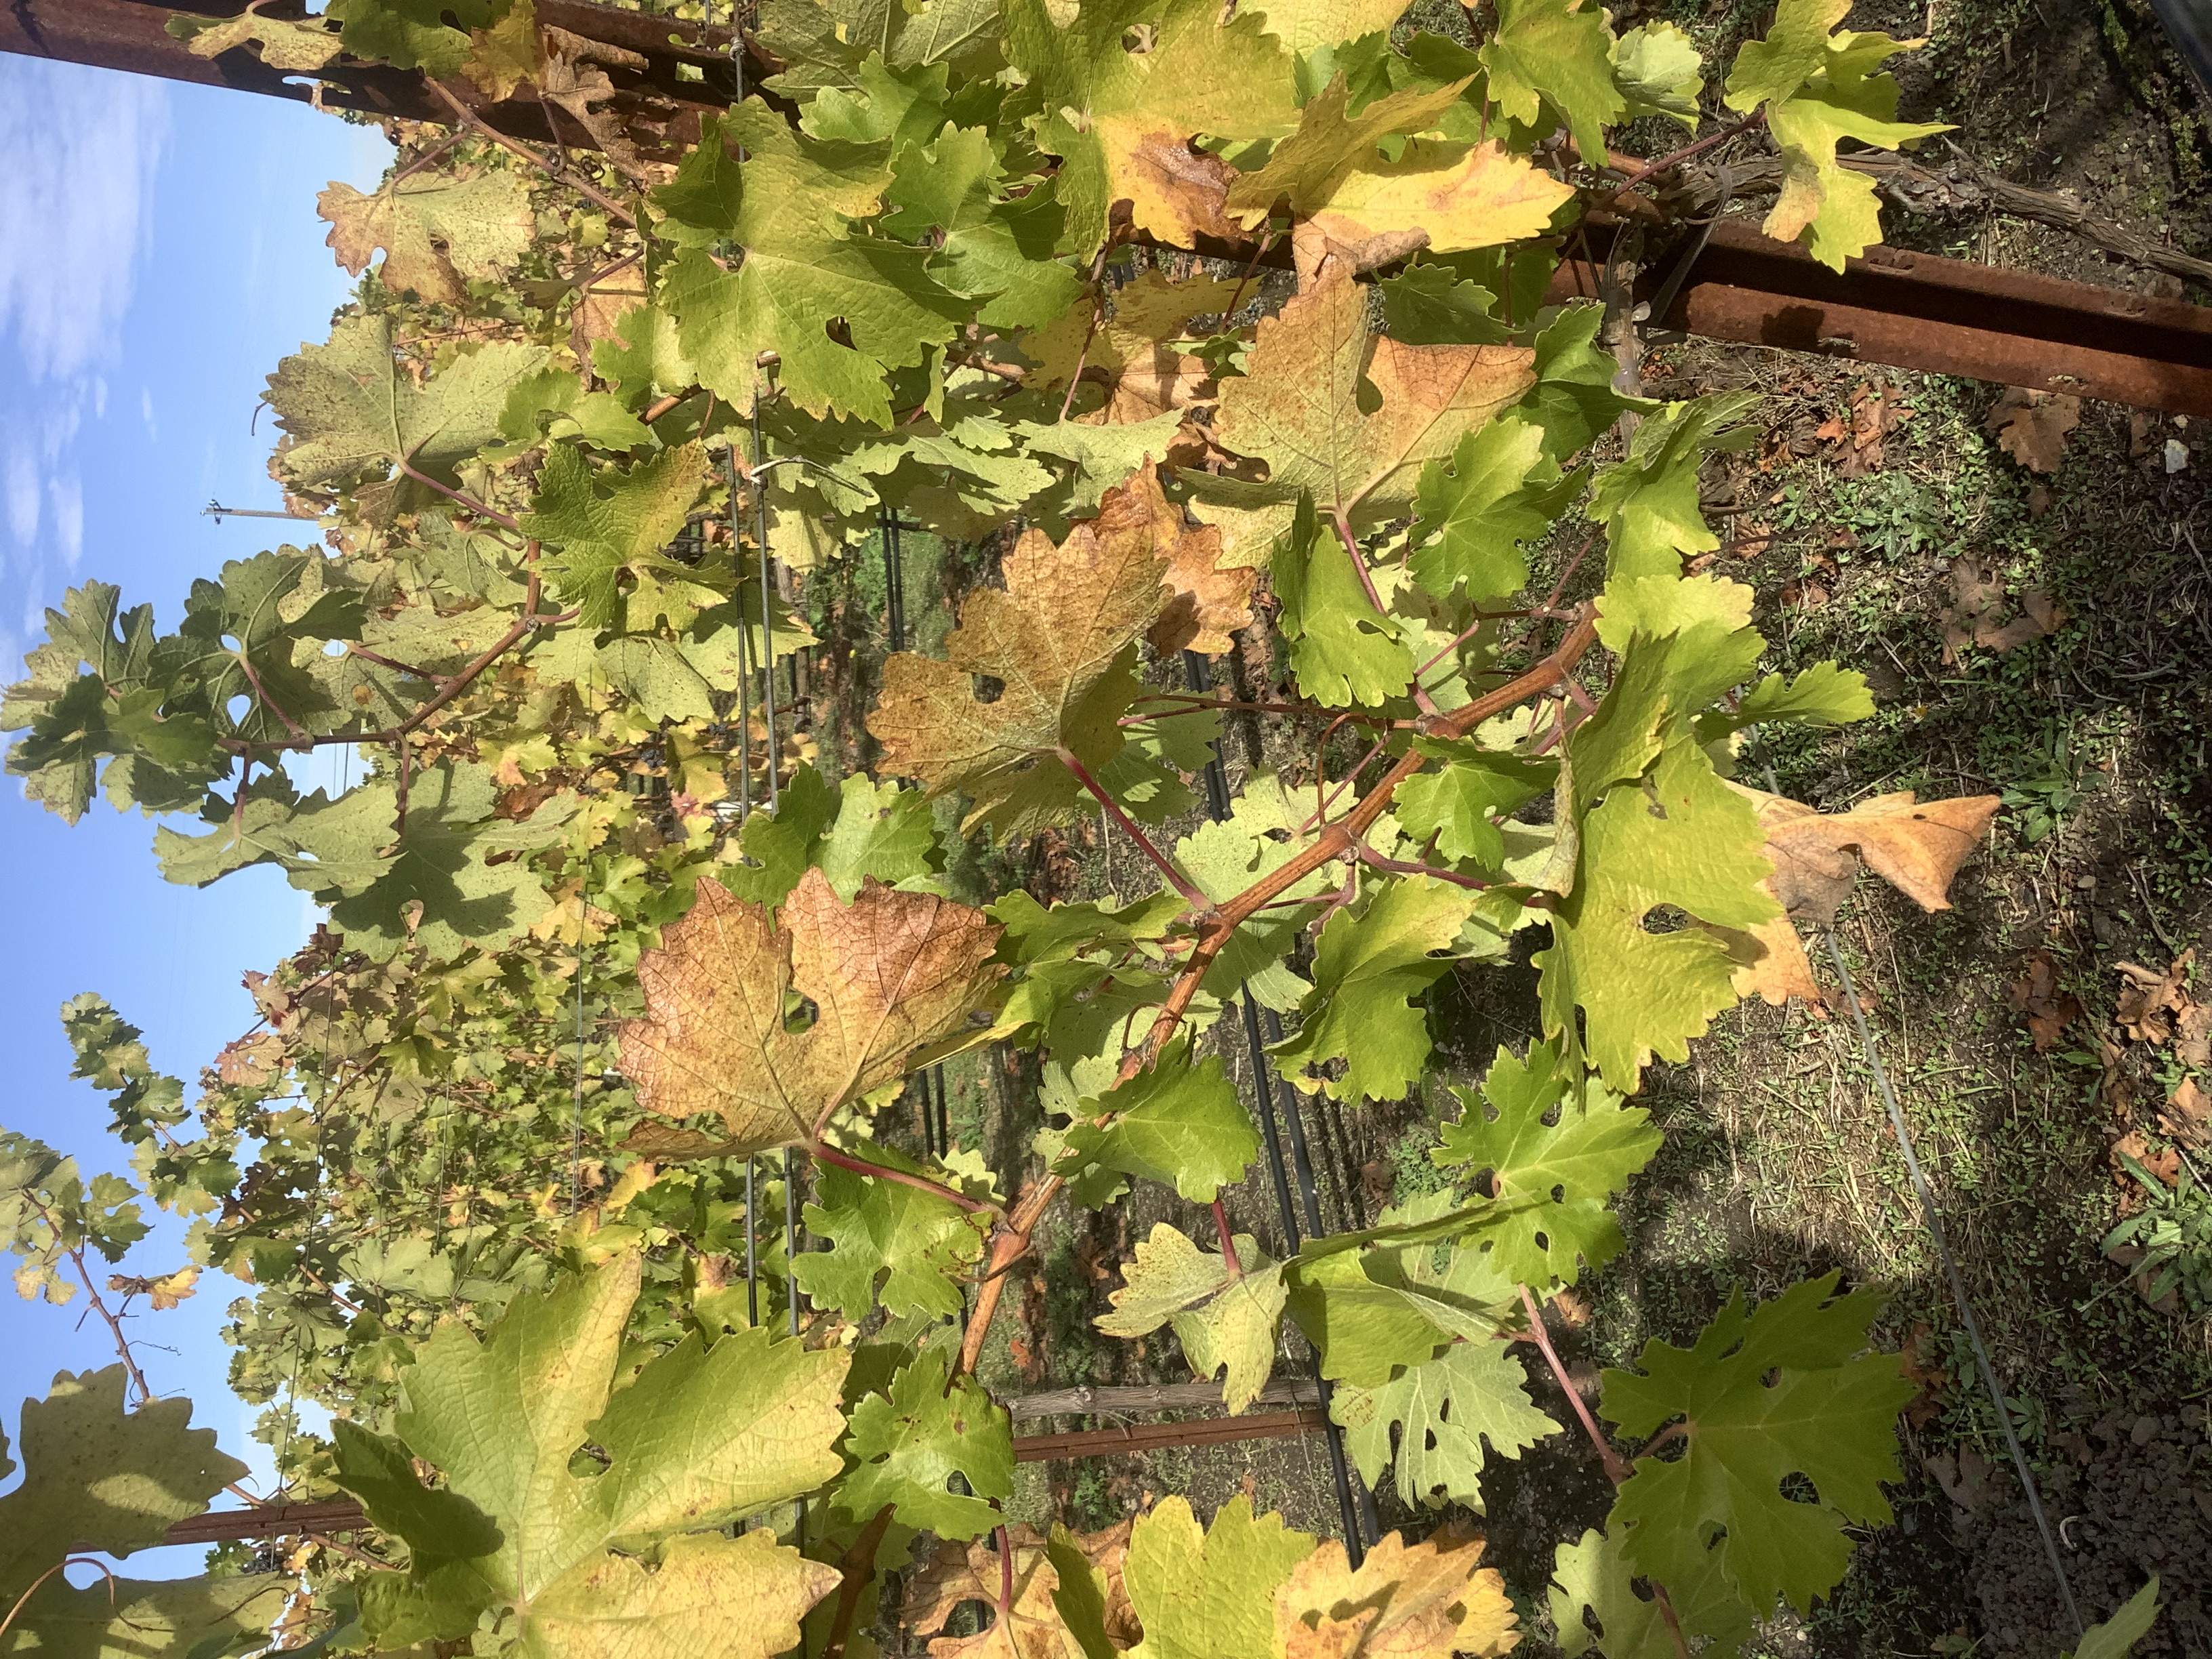
Label: No Virus